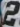
Number: 2